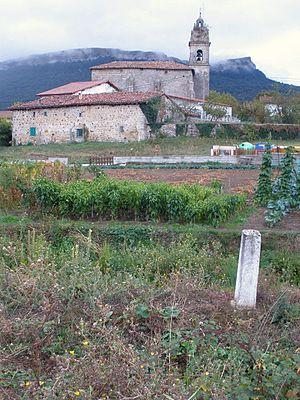
Albeiz en basque ou Albéniz en espagnol est une commune ou contrée de la municipalité d'Asparrena dans la province d'Alava dans la Communauté autonome basque.